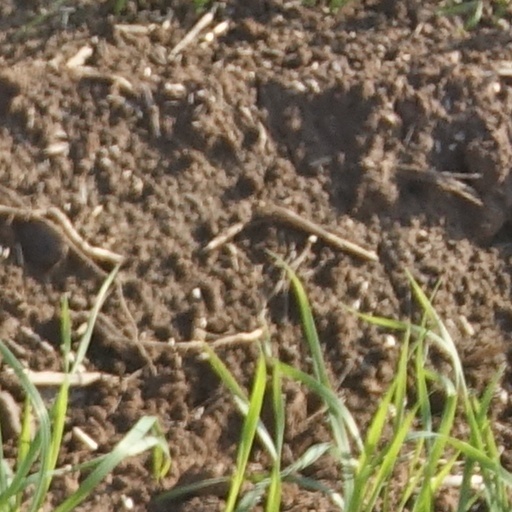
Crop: wheat